Royal International Air Tattoo

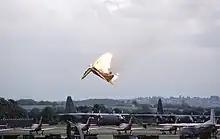
MiG-29 crashing at Fairford in 1993 after a collision.

RIAT 2014 took place 11–13 July 2014; the first time in its history that the show has been open to the public on a Friday. The Lockheed Martin F-35 Lightning II was to make its anticipated European debut but was grounded in the U. S. due to an engine failure before it could cross the Atlantic. Highlights of 2014's show included a pair of Polish Air Force Sukhoi Su-22 Fitters along with celebrations for the 50th display season of the Red Arrows.